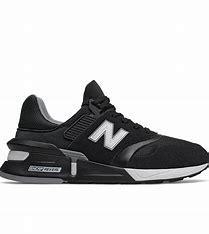
Brand: New
Model: Balance 997